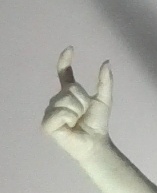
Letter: nun